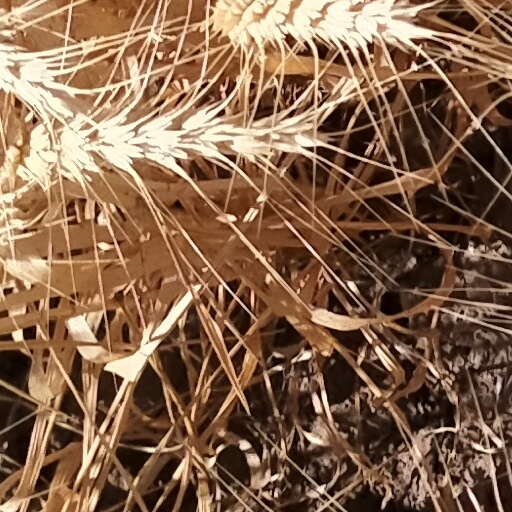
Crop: wheat